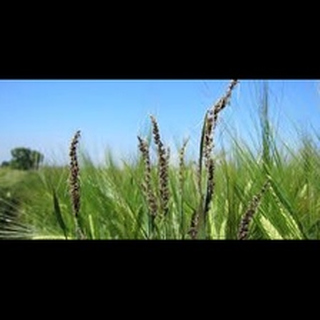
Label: wheat_smut